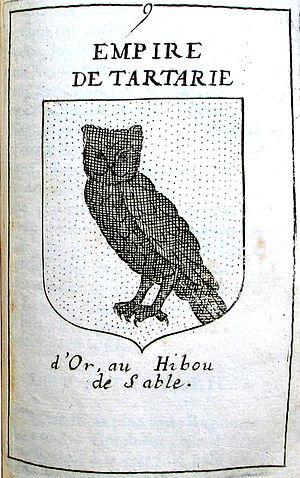
EMPIRE DE TARTARIE
La Tartarie ou Grande Tartarie, en latin : Tataria ou Tataria Magna, était le nom donné par les Européens du Moyen Âge au XXᵉ siècle à la partie de l'Asie centrale et septentrionale s'étendant de la mer Caspienne et de l'Oural à l'océan Pacifique, et peuplée par les « Tartares », ou parfois Tata, nom générique donné aux peuples turco-mongols. Cette aire couvre la Sibérie, le Turkestan, la Mongolie, la Mandchourie et quelquefois le Tibet. La Tartarie désignait également, au XVIIᵉ siècle, l'Empire mongol. Le nom provient du peuple des Tatars et a été appliqué à l'ensemble des peuples turcs.